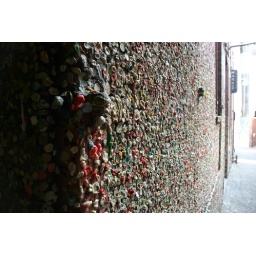
Back street alley wall near Pike Place Market in Seattle. Look a little closer... It's chewing gum!